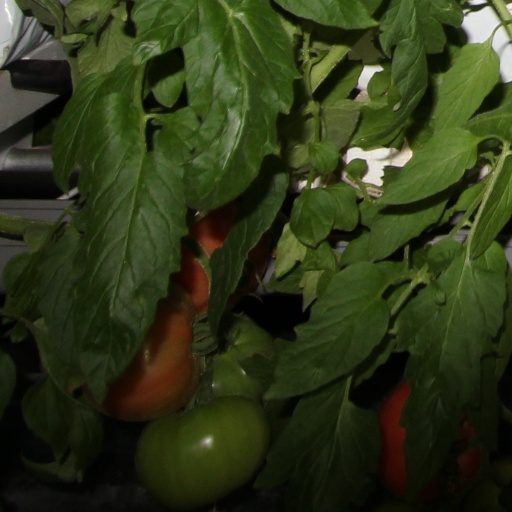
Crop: tomato